Mick Farren

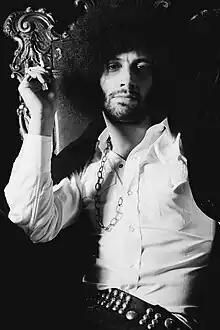
Farren in January 1970

Michael Anthony Farren (3 September 1943 – 27 July 2013) was an English rock musician, singer, journalist, and author associated with counterculture and the UK underground, who had a significant influence on the development of British proto punk garage rock music.